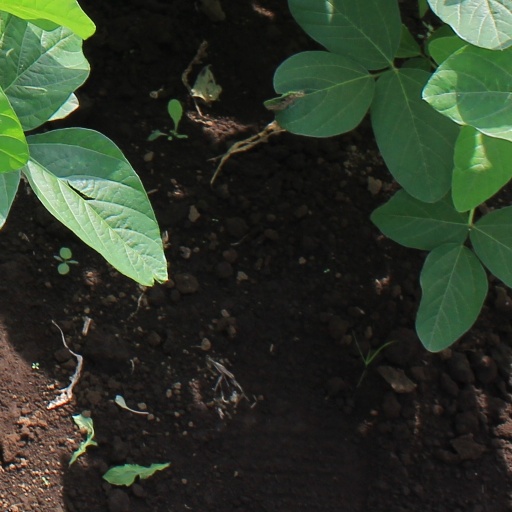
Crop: soybean